Omega Orionis

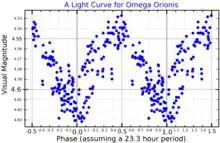
A visual band light curve for Omega Orionis, adapted from Balona "et al." (2001)

Omega Orionis is a B-type main sequence star of spectral type B3 Ve with an effective temperature of 19,000 K. Including a large amount of ultraviolet radiation, Omega Orionis shines with a Luminosity 6,031 times greater than the Sun's and it has a radius 5.9 times larger than solar radius, The projected rotation speed is 179 km/s – involves a period of 1.37 days rotation. However, actual rotation speed can reach 450 km/s, it estimated that its axis is inclined 24° relative to the line of sight. The star has a mass 7.0 times that of the Sun, just below the limit beyond which stars explode as supernovas. Its age is estimated at 43.6 million years.